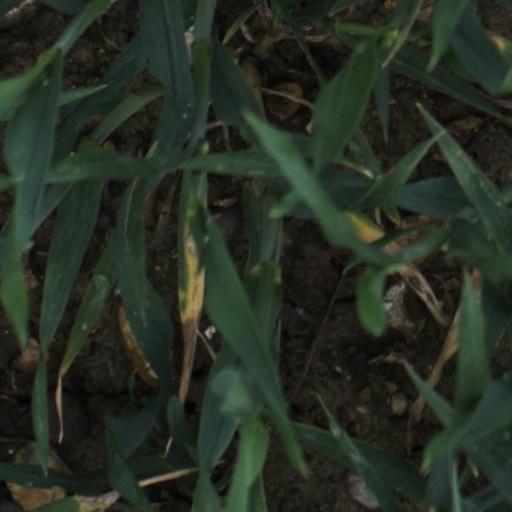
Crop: wheat